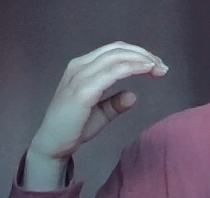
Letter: jeem